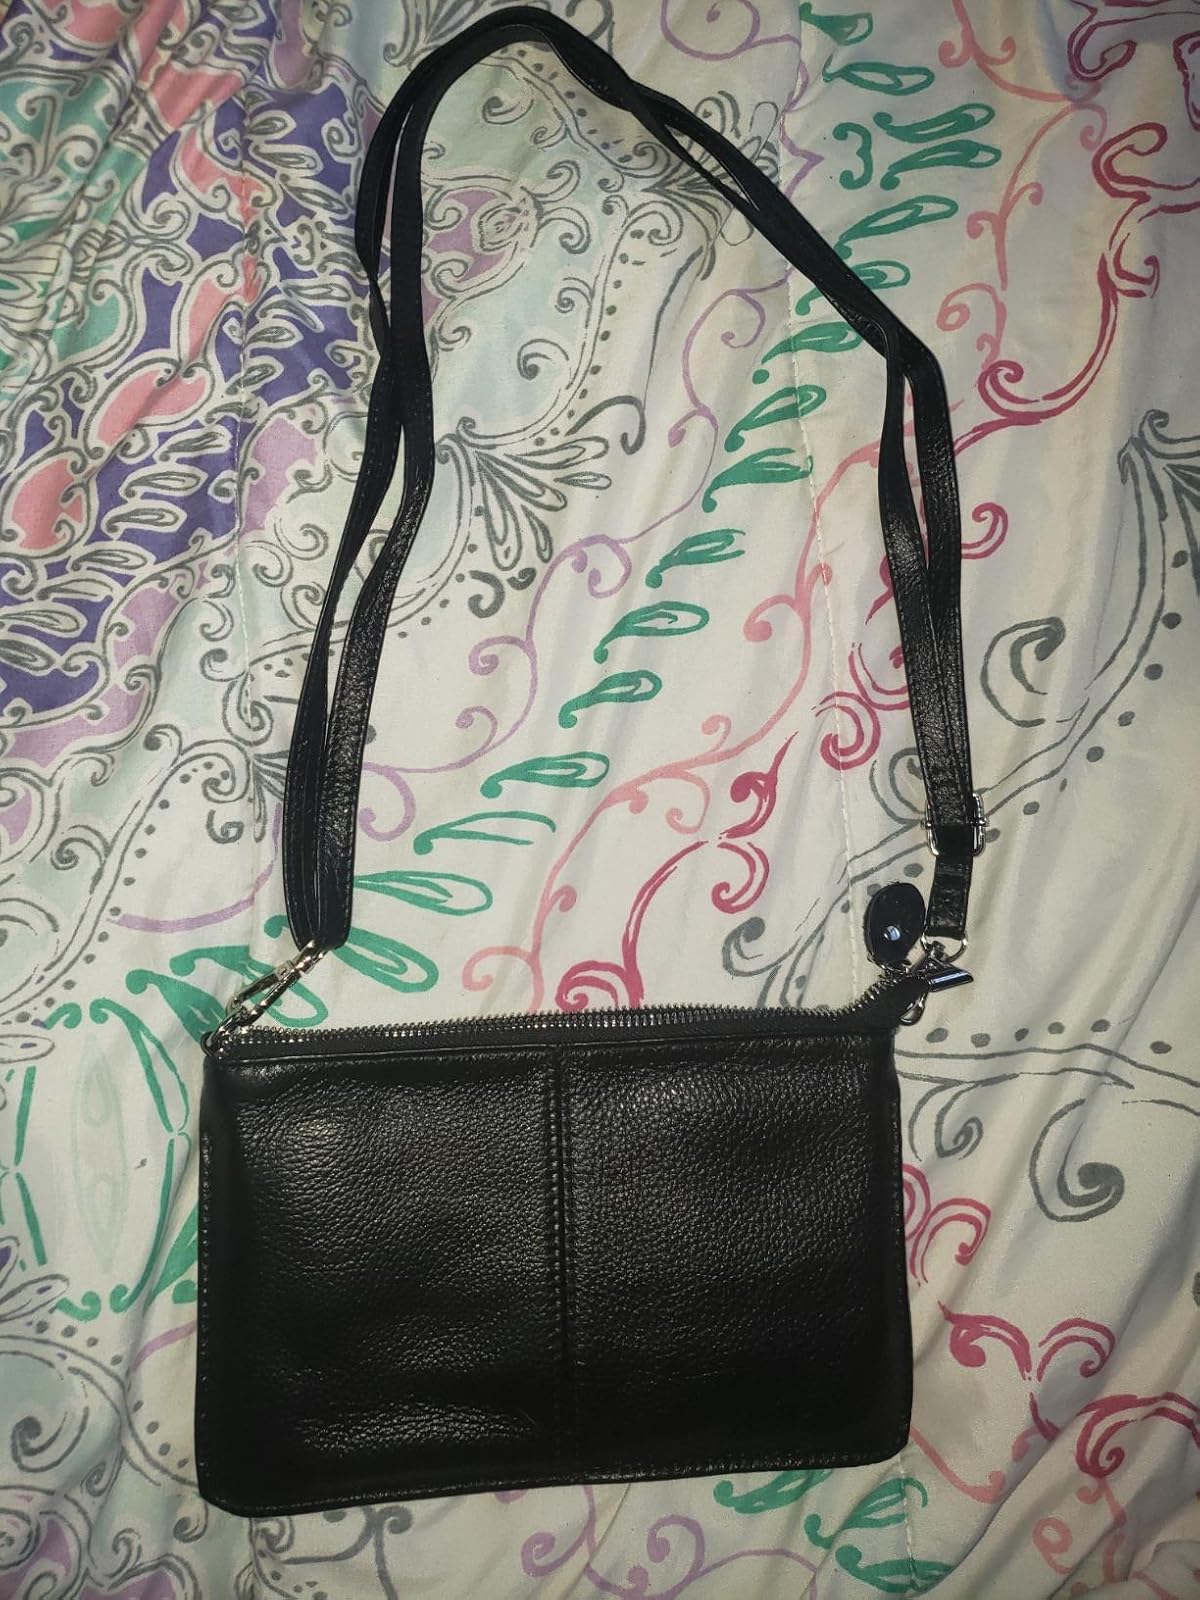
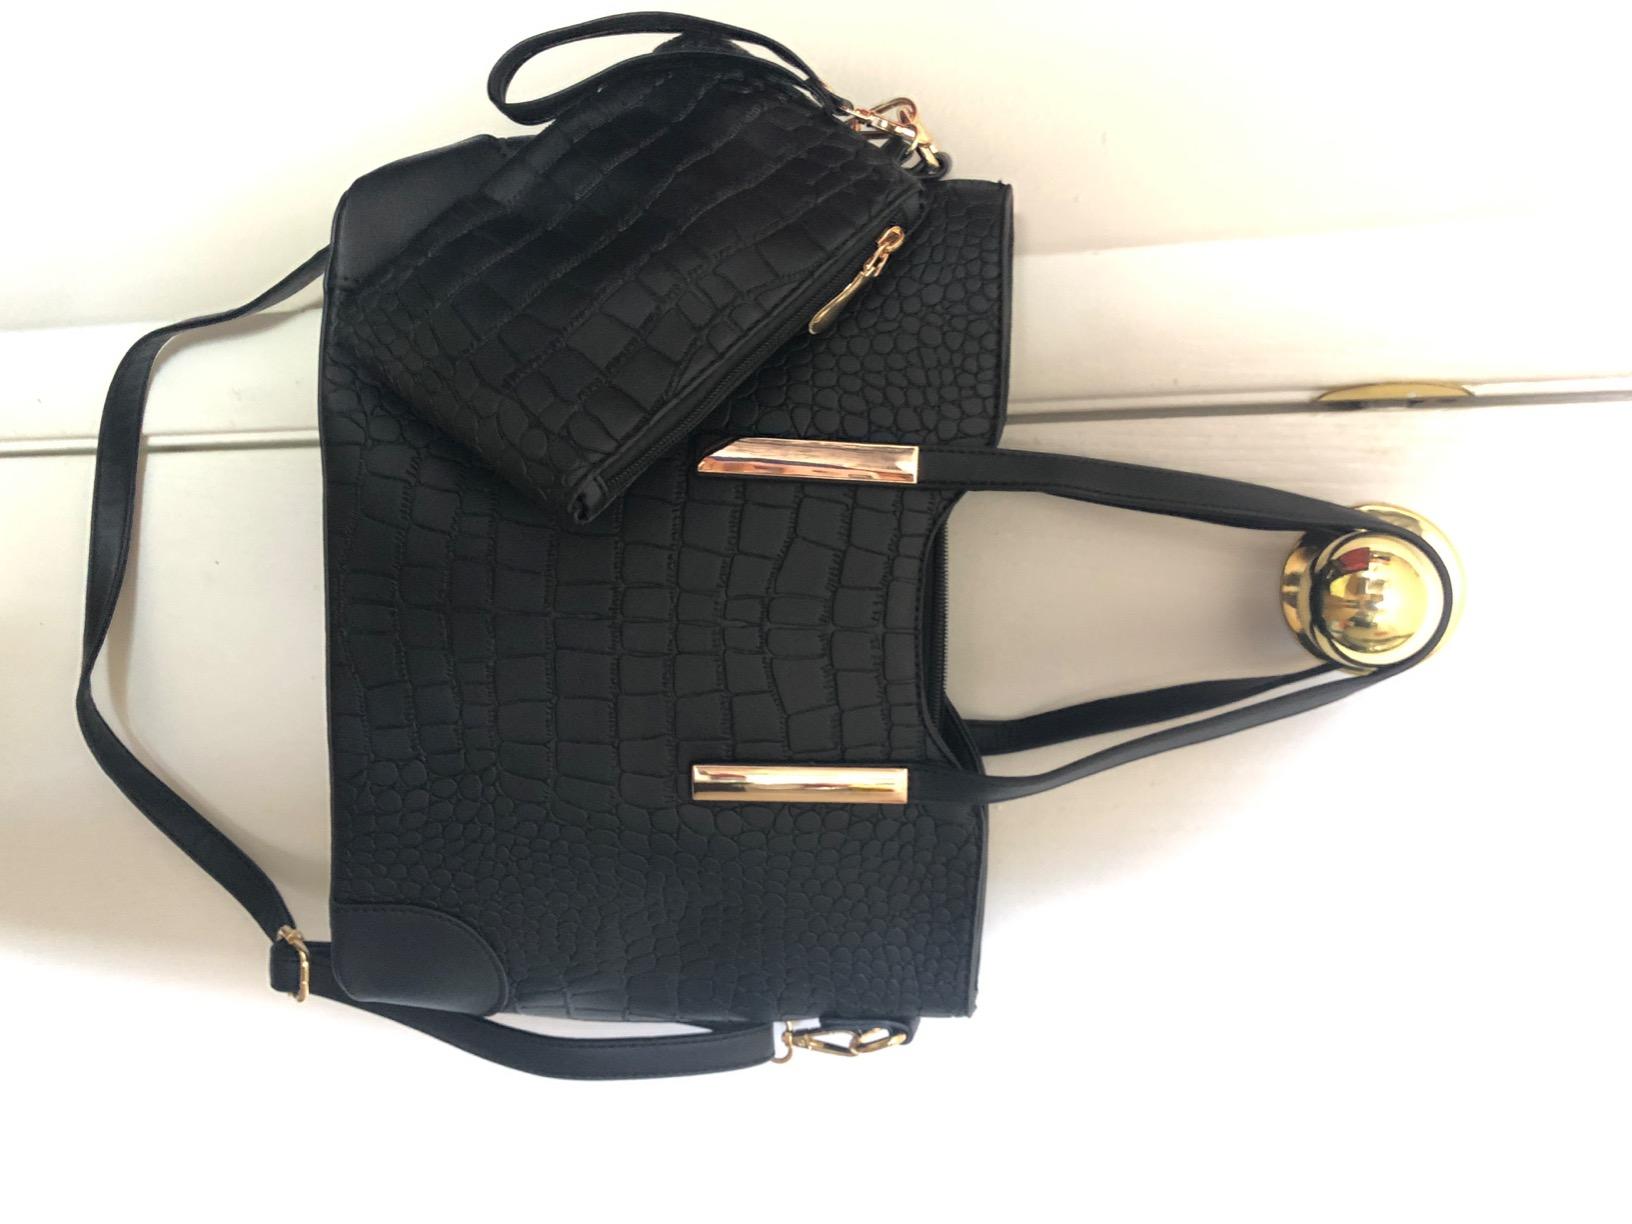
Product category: accessories_handbag
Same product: no